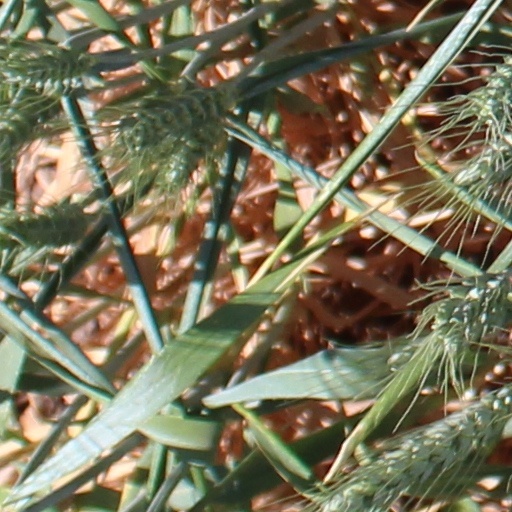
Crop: wheat